Catholic Church in Tonga

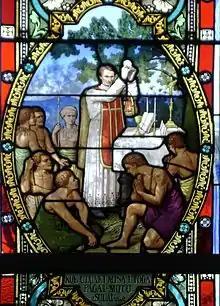
First mass in Tonga, depicted on a glass-in-lead window of the Catholic Church of Lapaha.

The Catholic Church in Tonga is part of the worldwide Catholic Church under the leadership of its local bishop in communion with the Bishop of Rome. It is estimated that approximately 16% of the population of the Pacific island Kingdom are Catholic, being 15,767 in 2004. Bishop Soane Patita Paini Mafi succeeded as Bishop of Tonga in 2008.